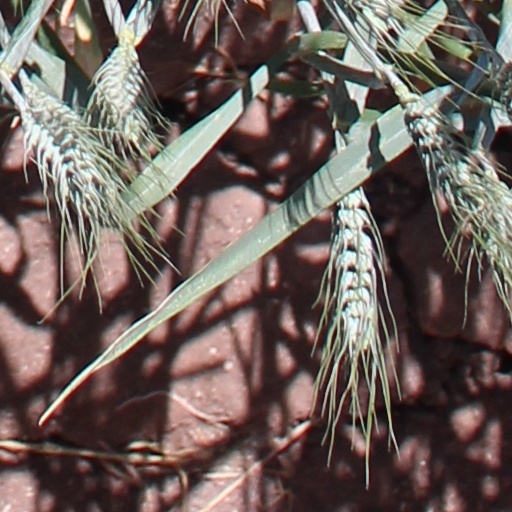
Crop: wheat